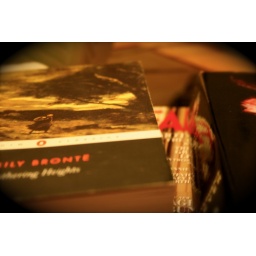
books on my side table by the couch